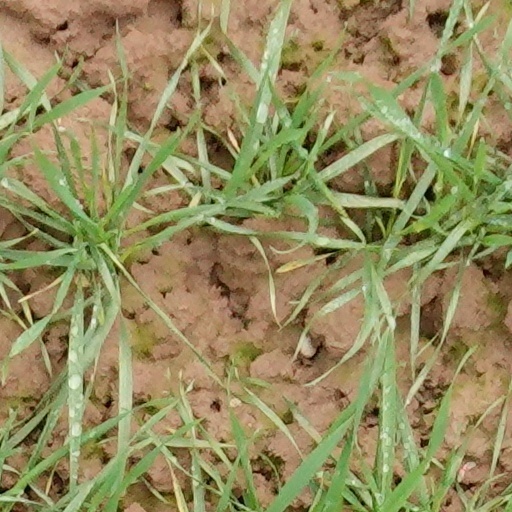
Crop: wheat